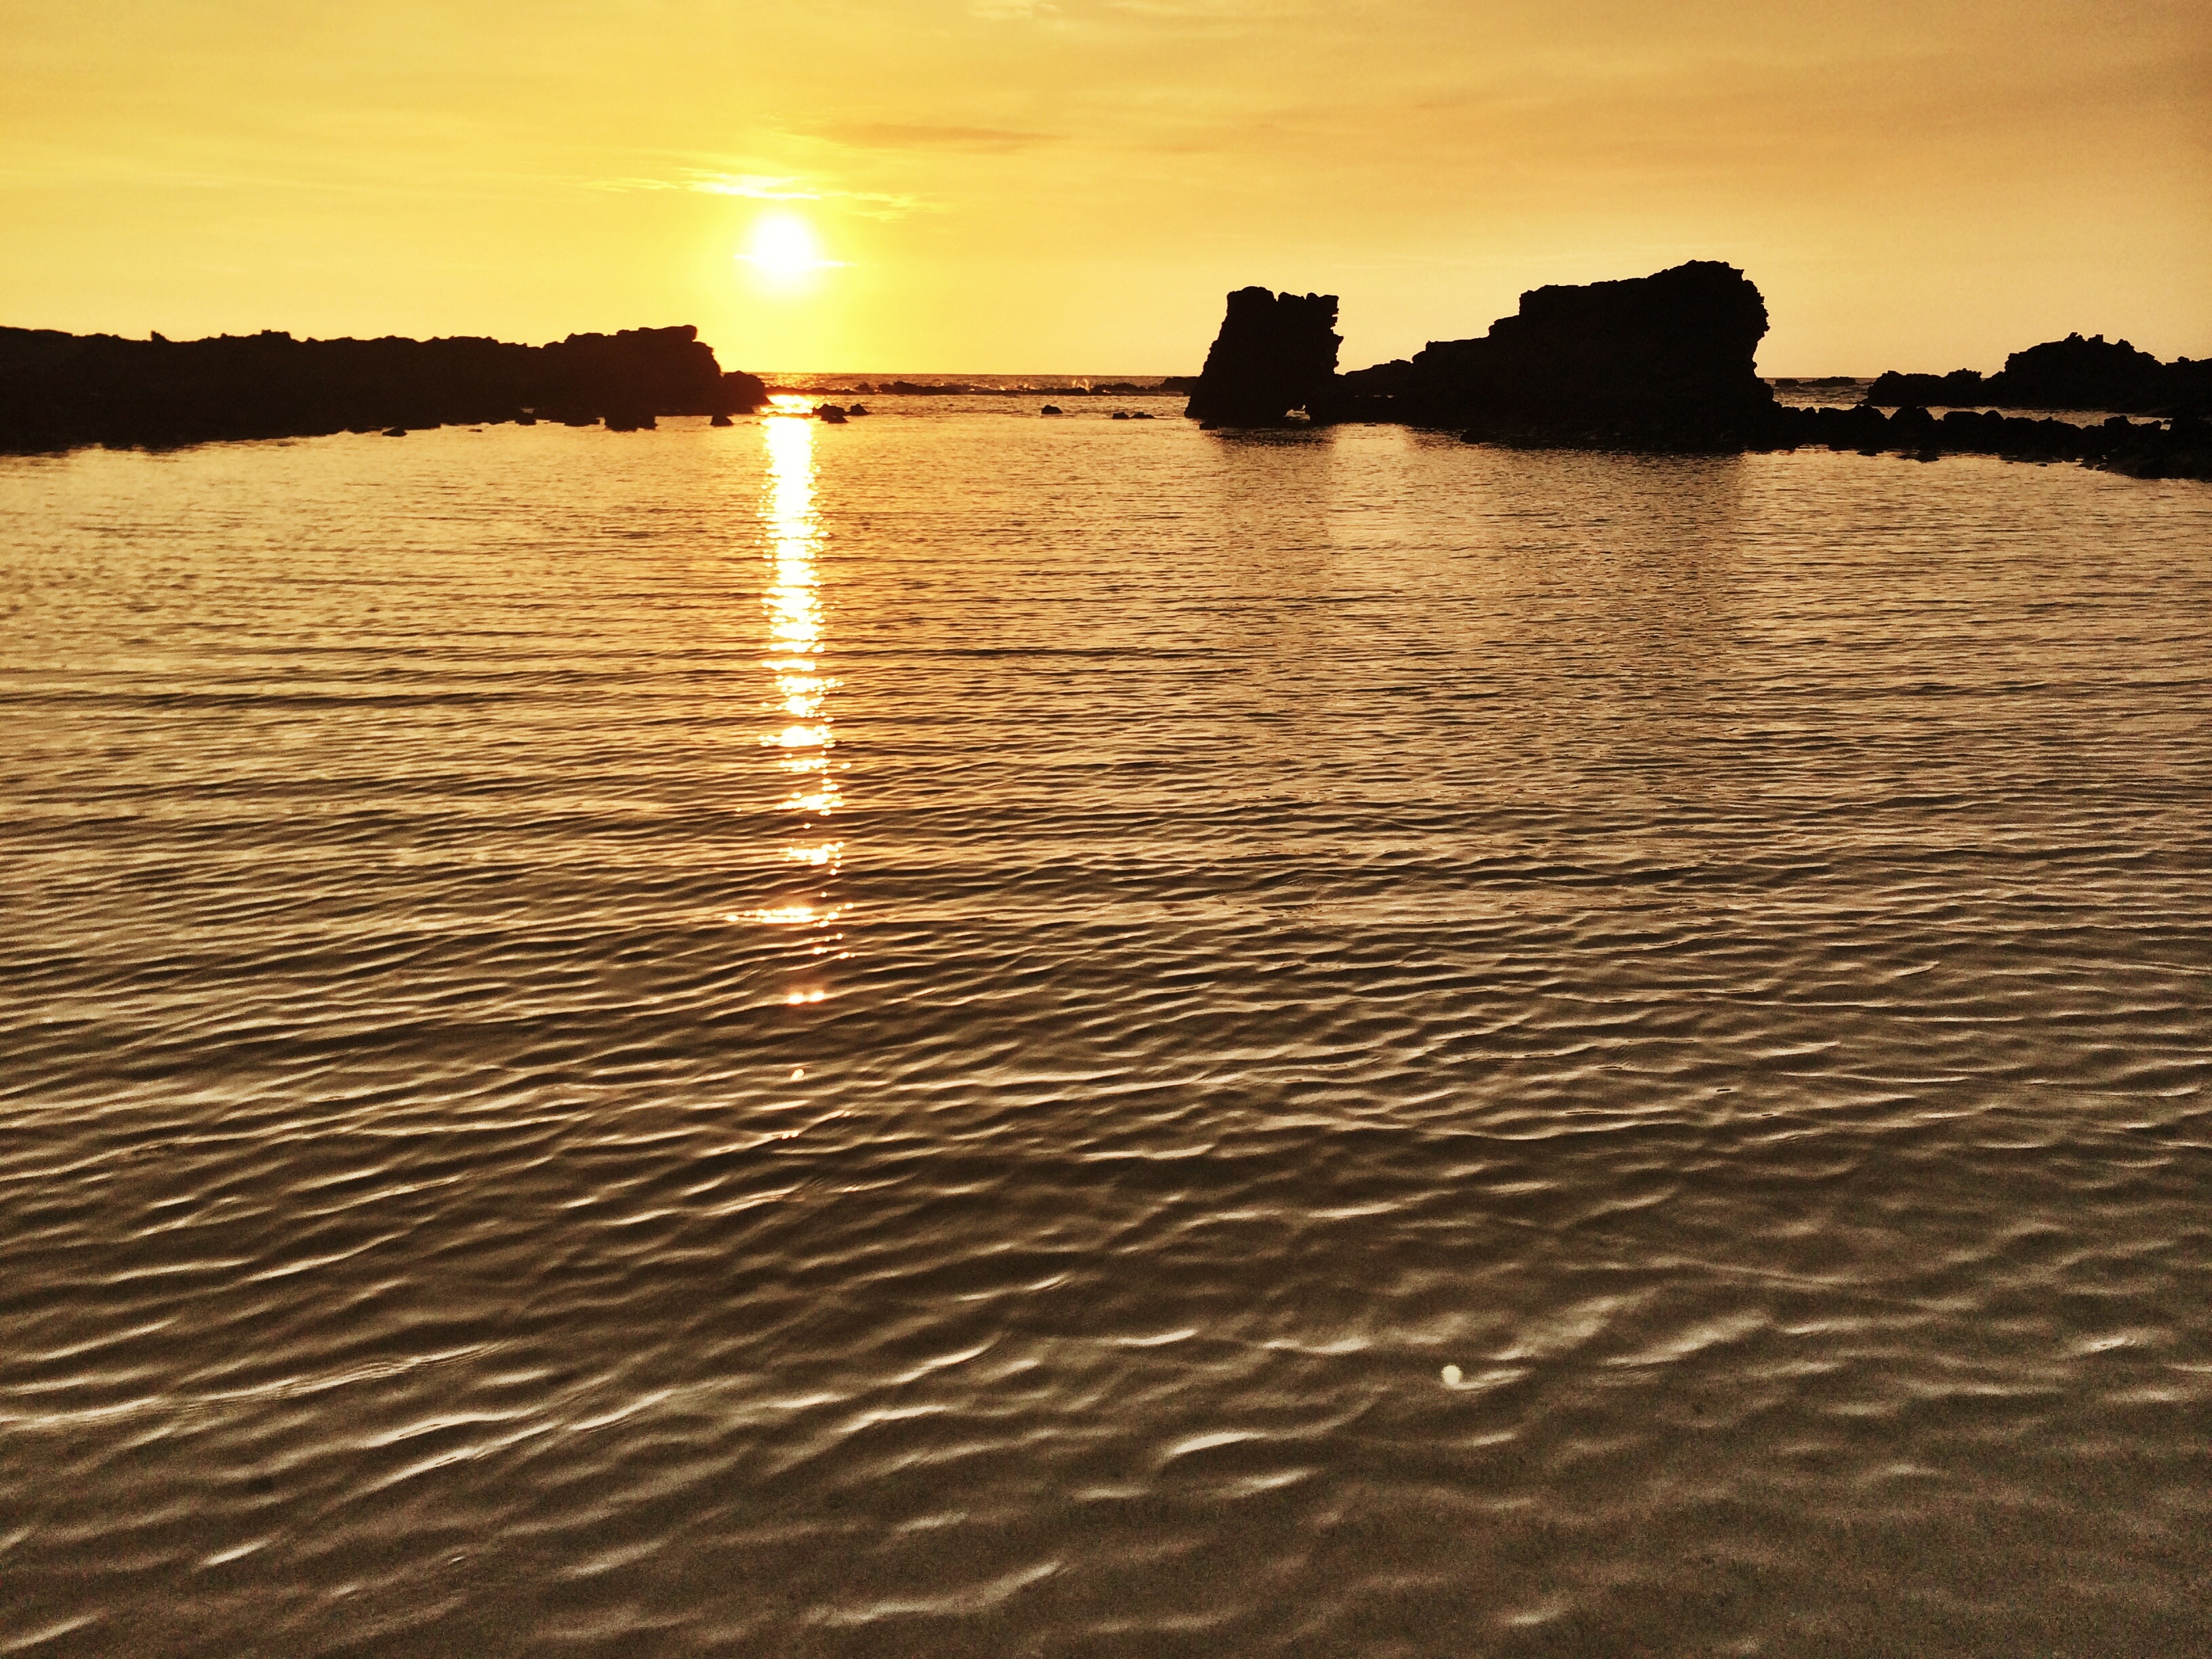
beach, landscape, sea, coast, water, nature, outdoor, sand, ocean, horizon, silhouette, sky, sun, sunrise, sunset, sunlight, morning, shore, wave, dawn, summer, vacation, travel, dusk, evening, reflection, tropical, bay, island, hawaii, lifestyle, body of water, relaxation, hawaiian, pacific, beach sunset, hawaii beach, wind wave, lava rocks